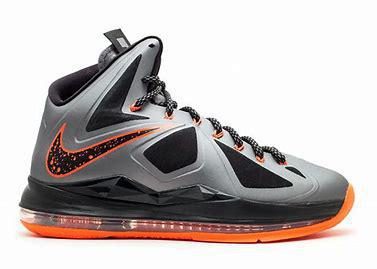
Brand: Nike
Model: Lebron 10